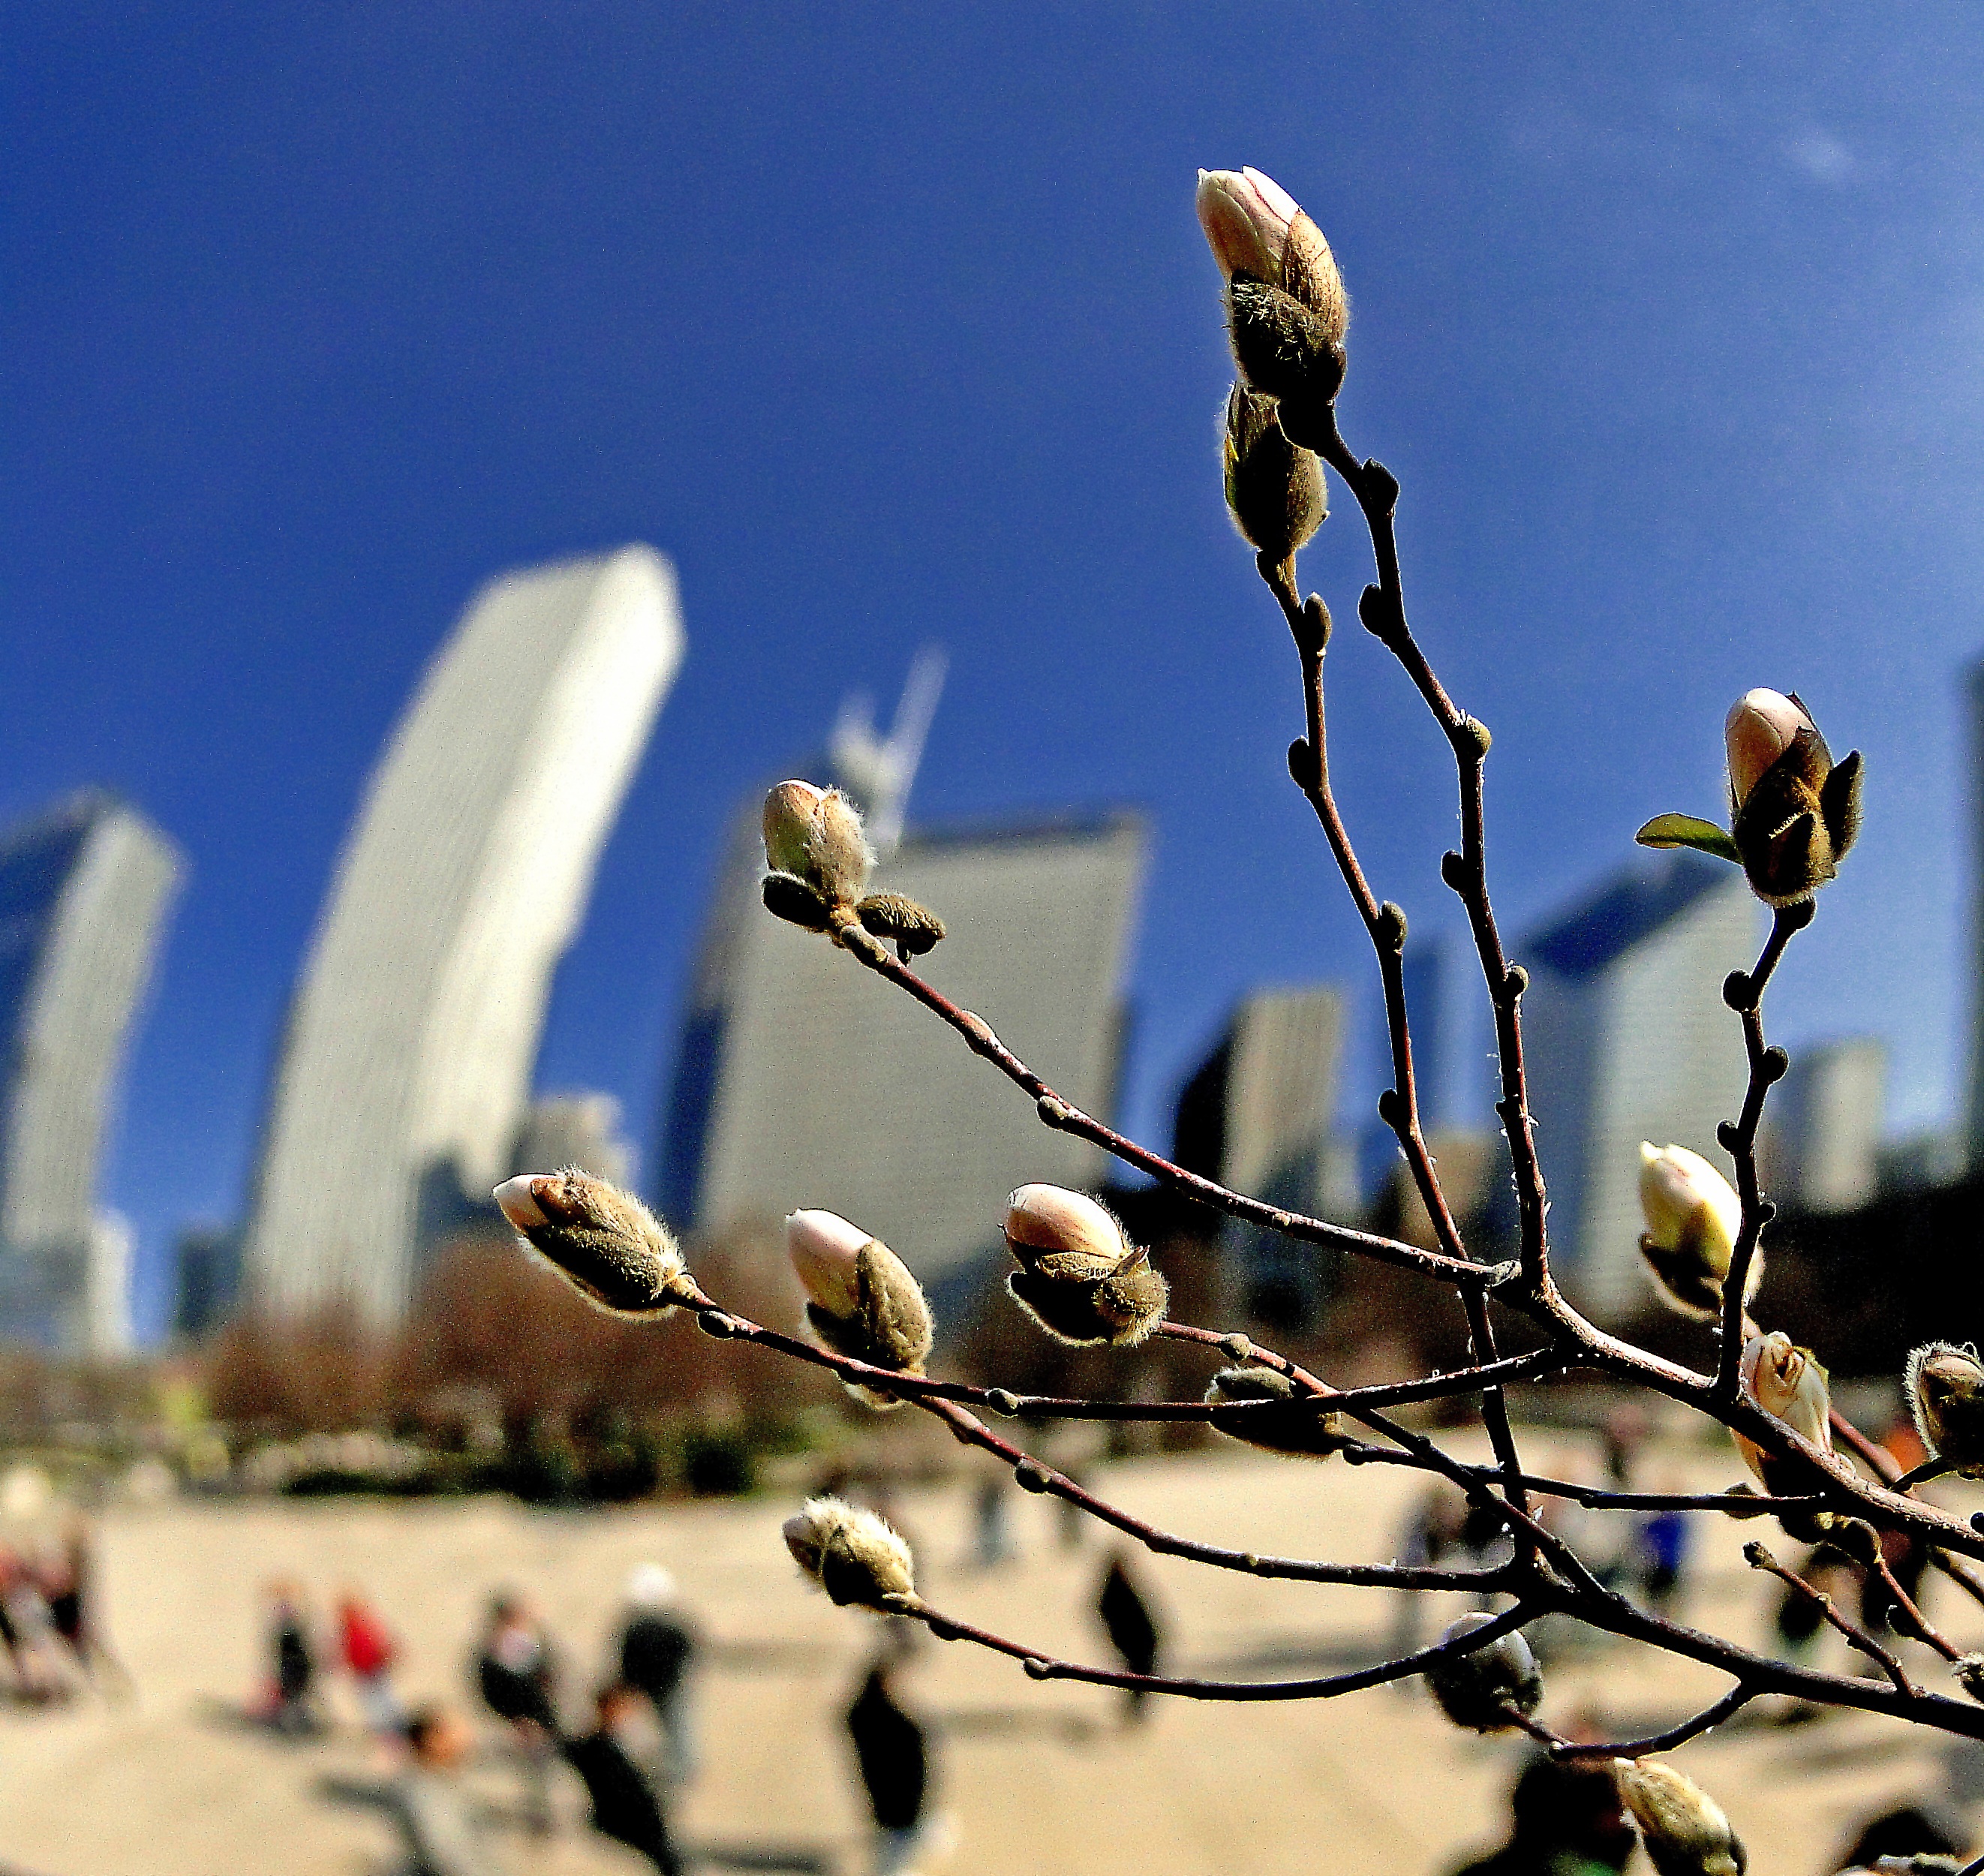
tree, nature, branch, blossom, winter, plant, white, sunlight, leaf, flower, spring, reflection, closeup, pink, season, flowers, twigs, flourishing, magnolia, the background, macro photography, flower buds, magnolia branches, tree benches, buds in bloom, atmosphere of earth